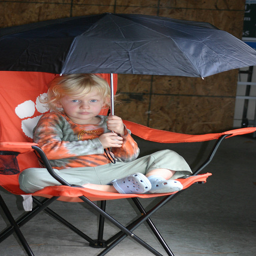
A young child sitting on a foldable chair while holding a black opened umbrella overhead.
Young girl sitting in an orange chair holding a black umbrella.
CHILD SITTING IN A LAWN CHAIR HOLDING AN UMBRELLA
A girl sitting in a fold out chair holding an umbrella.
A little girl is sitting in a lawn chair while holding an umbrella over her.